Mac (computer)

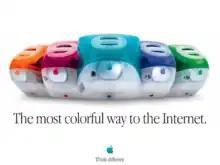
The iMac G3's marketing heavily emphasizes its design and Internet capabilities for consumers.

In 1991, the Macintosh Portable was replaced with the smaller and lighter PowerBook 100, the first laptop with a palm rest and trackball in front of the keyboard. The PowerBook brought of revenue within one year, and became a status symbol. By then, the Macintosh represented 10% to 15% of the personal computer market. Fearing a decline in market share, Sculley co-founded the AIM alliance with IBM and Motorola to create a new standardized computing platform, which led to the creation of the PowerPC processor architecture, and the Taligent operating system. In 1992, Apple introduced the Macintosh Performa line, which "grew like ivy" into a disorienting number of barely differentiated models in an attempt to gain market share. This backfired by confusing customers, but the same strategy soon afflicted the PowerBook line. Michael Spindler continued this approach when he succeeded Sculley as CEO in 1993. He oversaw the Mac's transition from Motorola 68000 series to PowerPC and the release of Apple's first PowerPC machine, the well-received Power Macintosh.